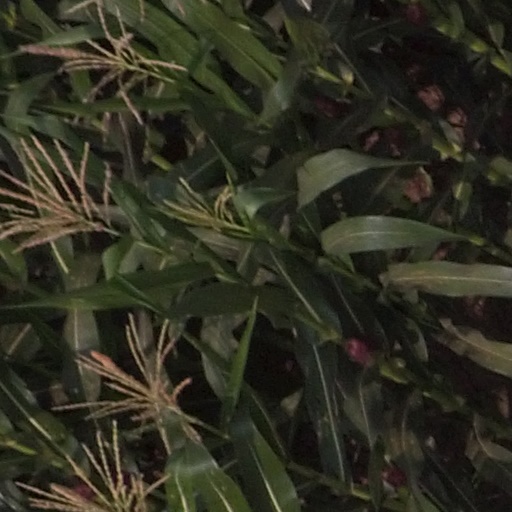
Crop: maize; corn